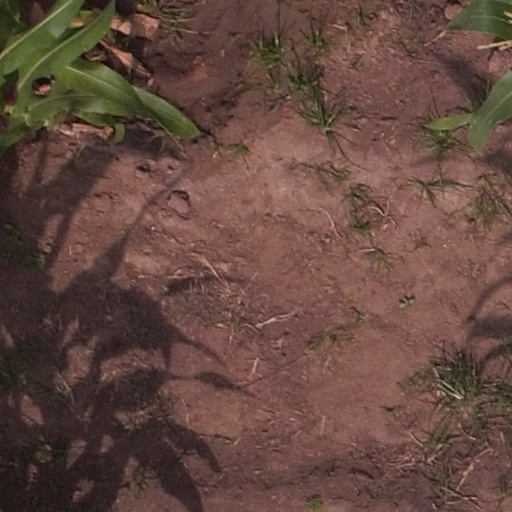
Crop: maize; corn